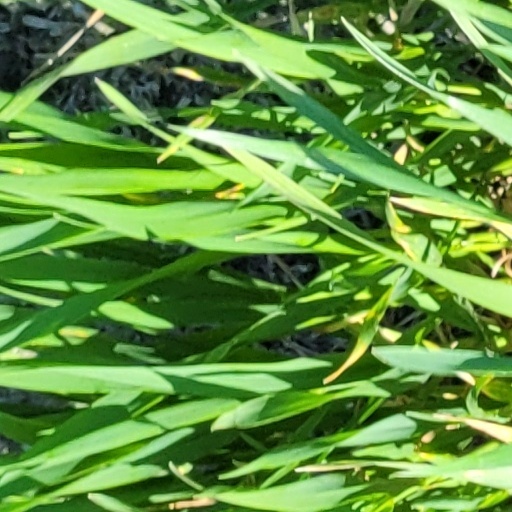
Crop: wheat